Cavaria–Oggiona–Jerago railway station

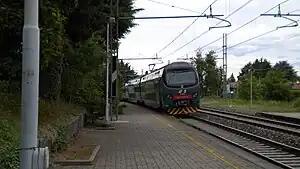

Cavaria–Oggiona–Jerago railway station is a railway station in Italy. Located on the Porto Ceresio–Milan railway, it serves the municipalities of Cavaria con Premezzo, Oggiona con Santo Stefano and Jerago con Orago.